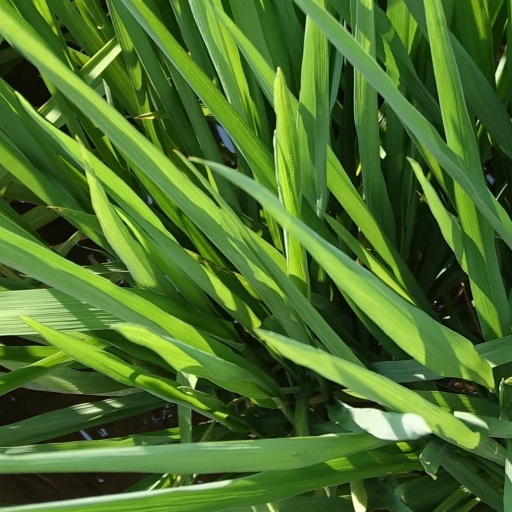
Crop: rice